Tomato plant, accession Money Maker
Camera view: vertical (180 deg); turntable rotation: 90 degrees
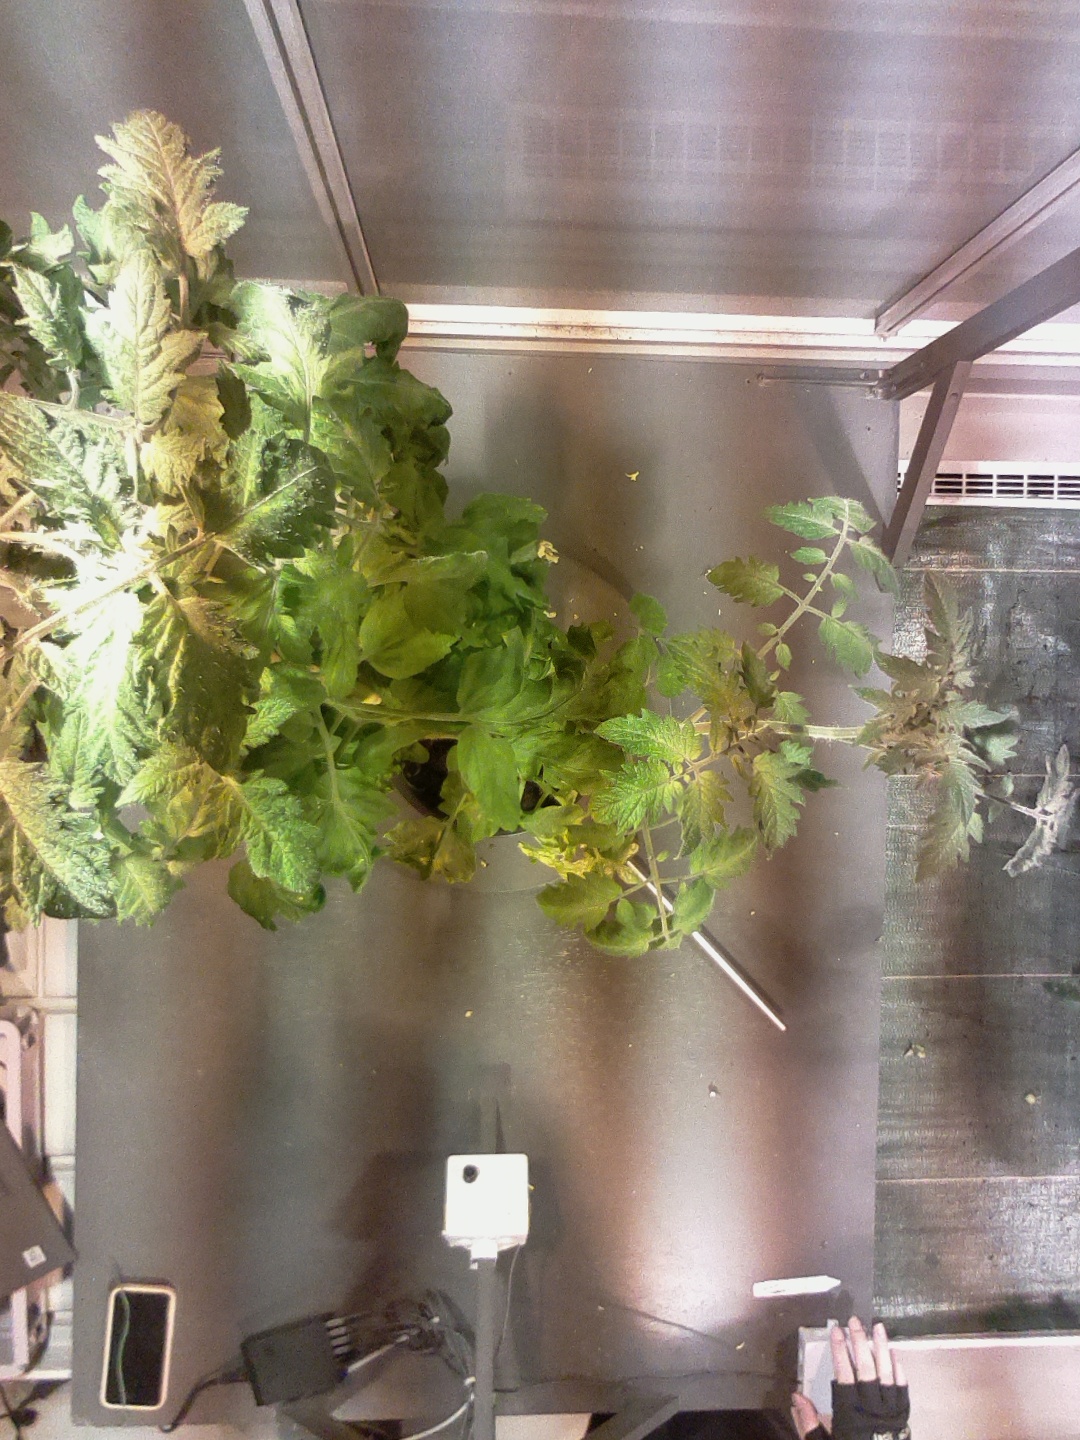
BBCH growth stage 73: 30%-40% of final fruit size